Cades Cove

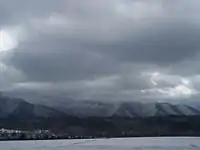
A dreary winter view of Cades Cove

Of all the Smoky Mountain communities, Cades Cove put up the most resistance to the formation of the Great Smoky Mountains National Park. The cove residents were initially assured their land would not be incorporated into the park and welcomed its formation. By 1927, when the Tennessee General Assembly passed a bill approving money to buy land for the national park, it gave the Park Commission the power to seize properties within the proposed park boundaries by eminent domain. Long-time residents of Cades Cove were outraged. The head of the Park Commission, Colonel David Chapman, received several threats, including an anonymous phone call warning him that if he ever returned to Cades Cove, he would "spend the next night in hell." Shortly thereafter, Chapman found a sign near the cove's entrance that read {sic}: